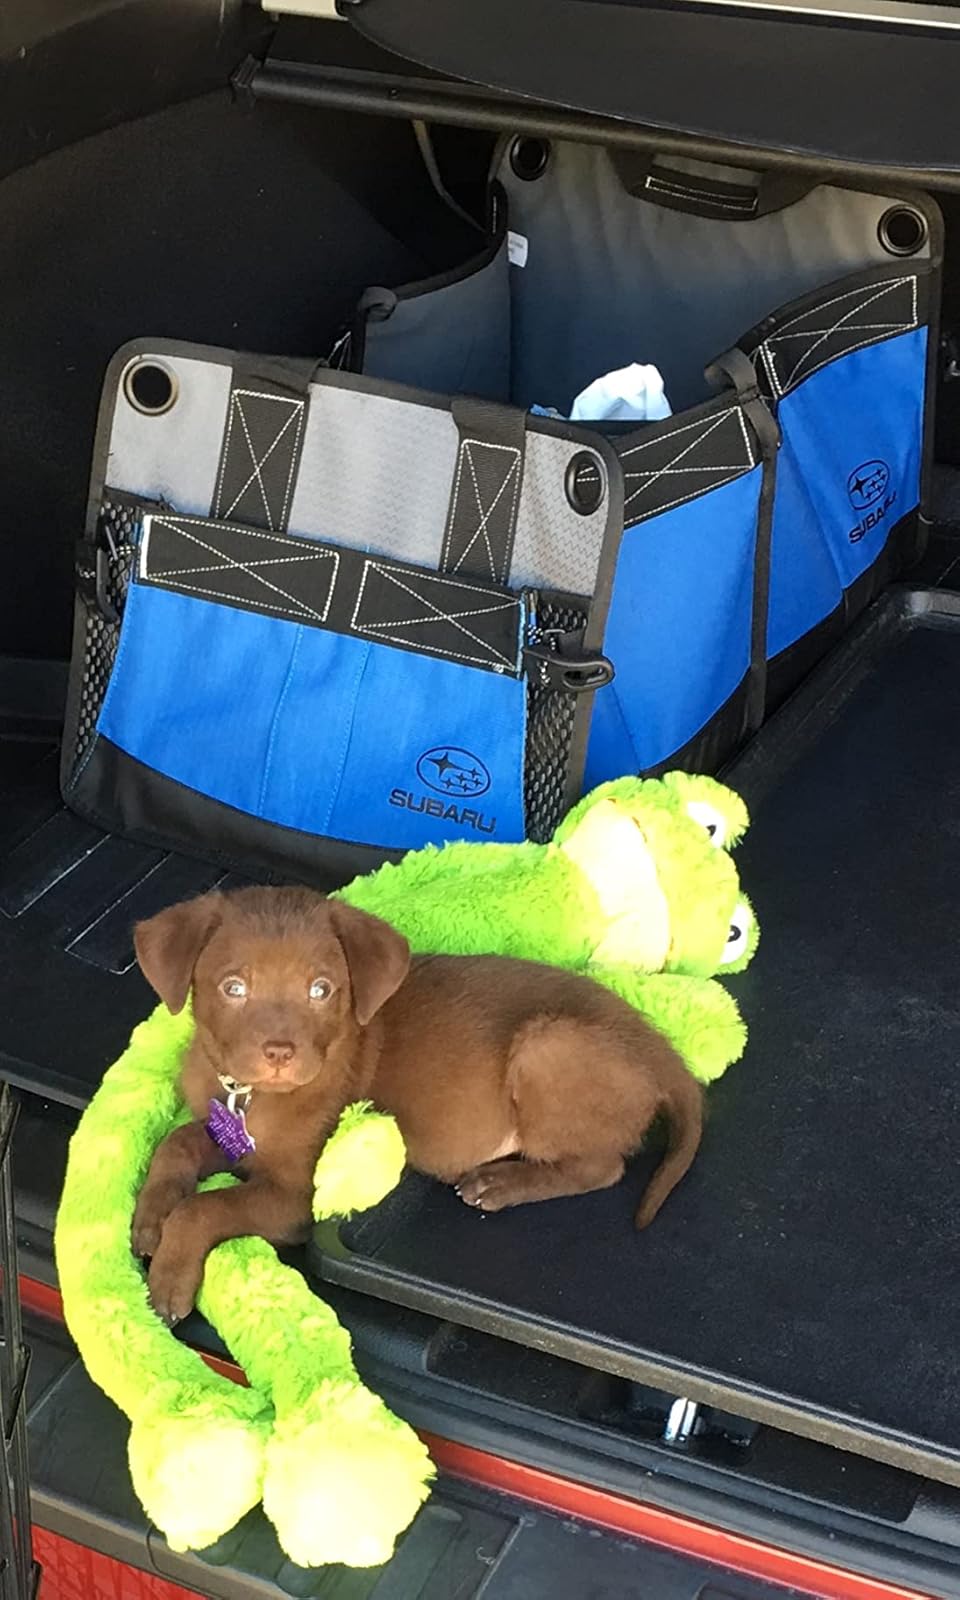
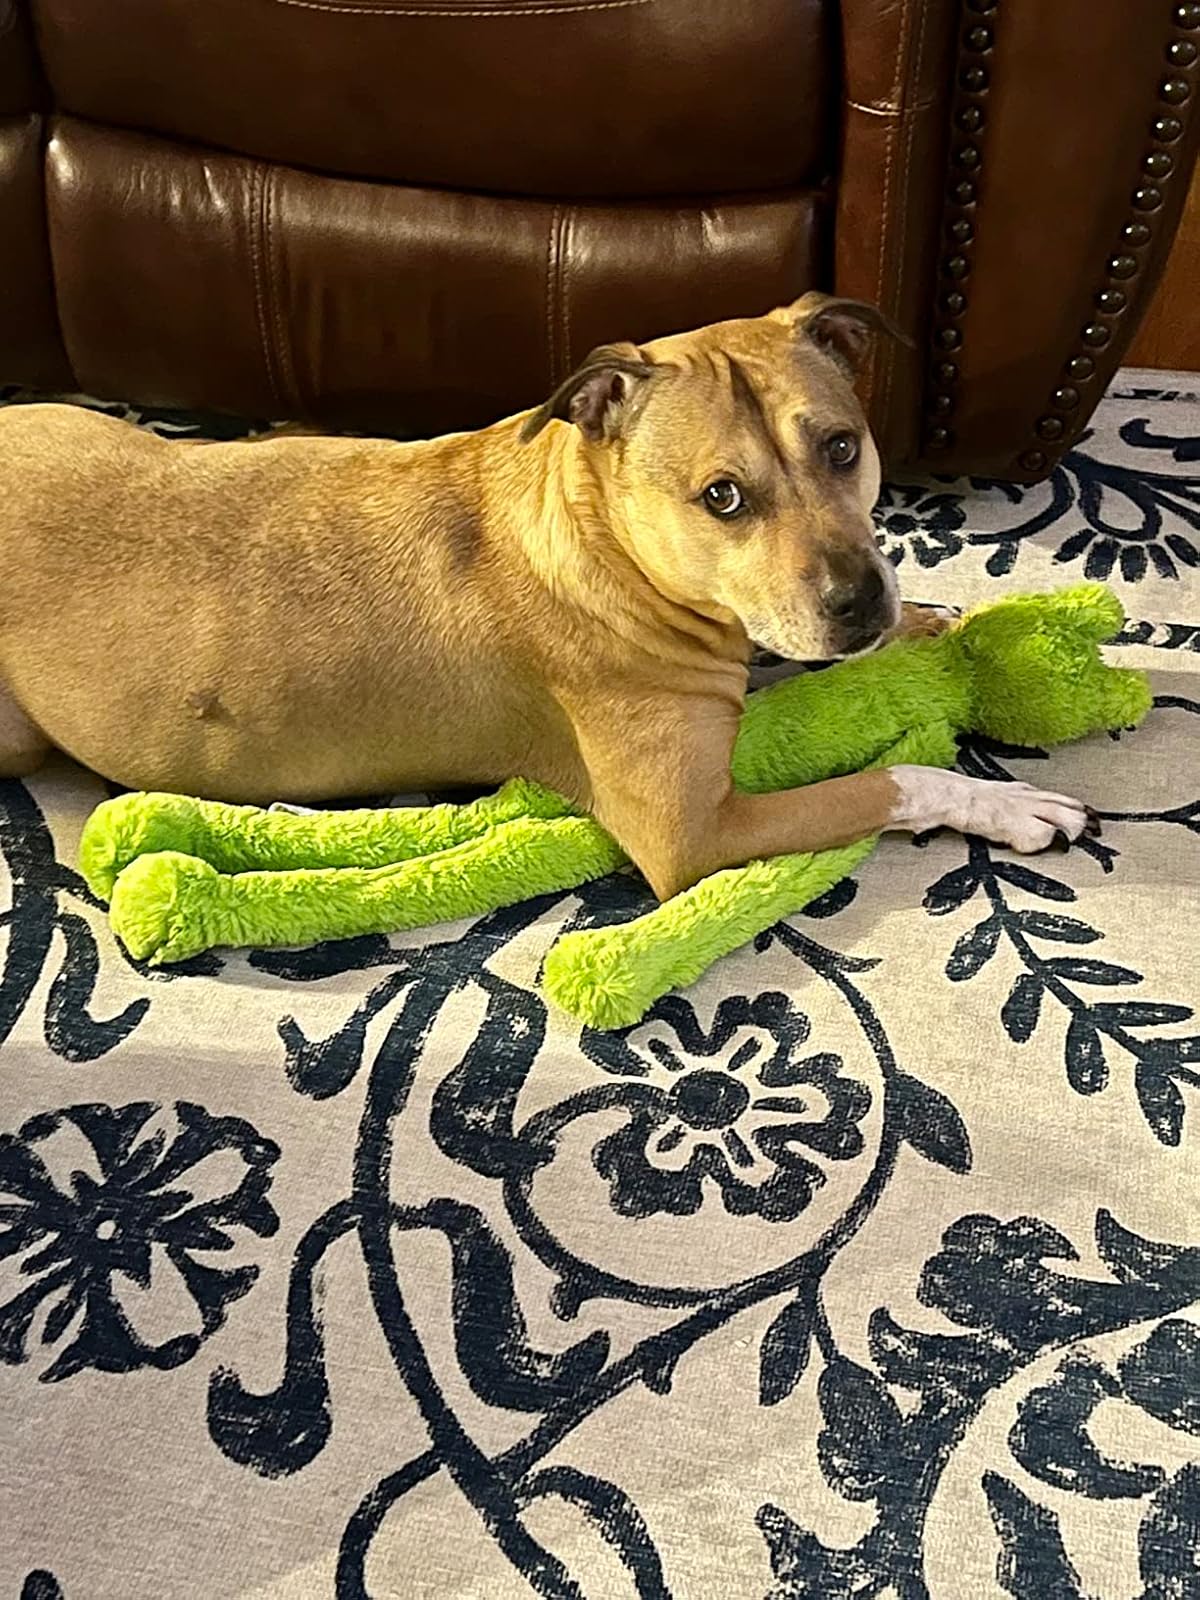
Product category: items_toy
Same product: yes